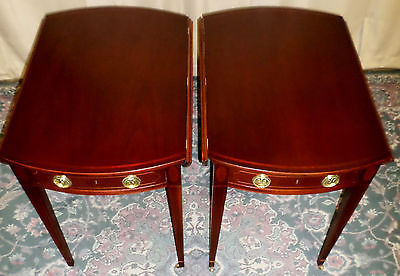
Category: table